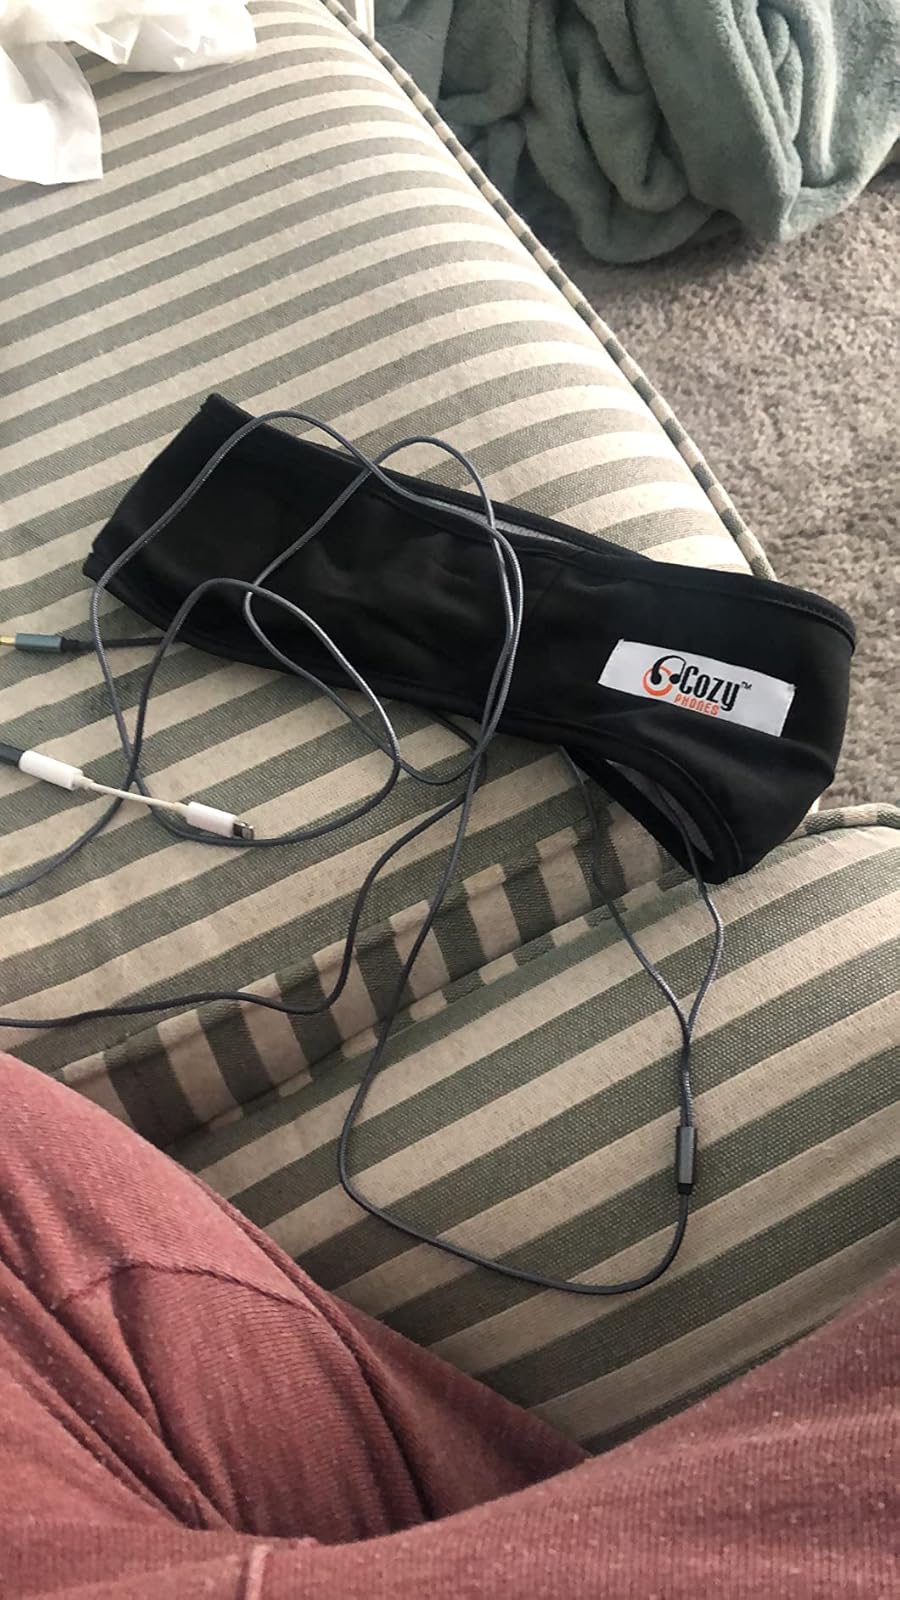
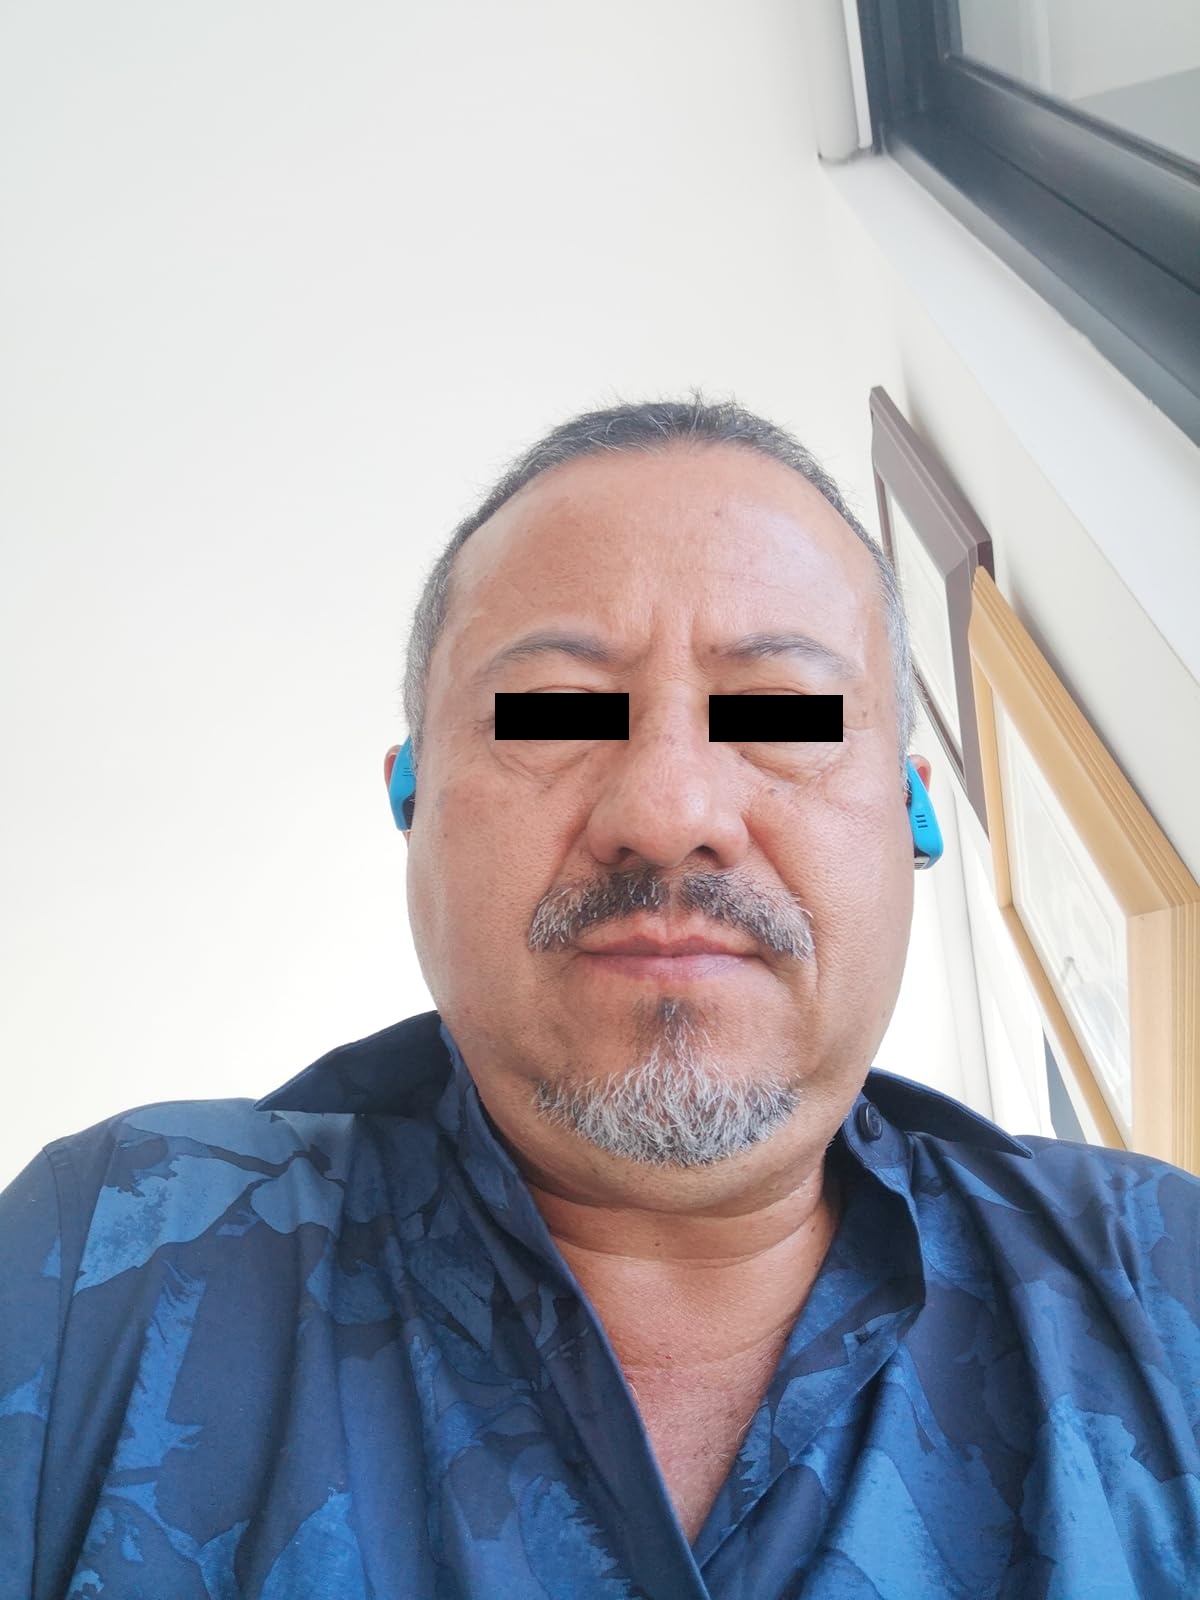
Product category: headphones
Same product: no